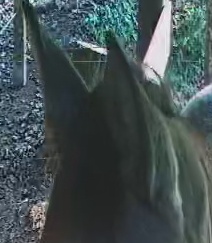
Face region: ears (position_of_ears)
Pain indicator: not_present